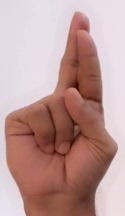
ASL sign: R